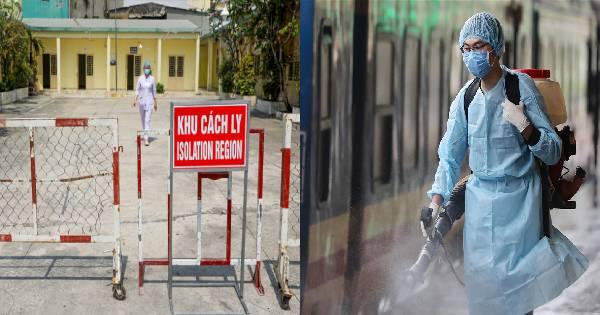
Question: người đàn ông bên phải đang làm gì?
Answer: anh ấy đang xịt thuốc